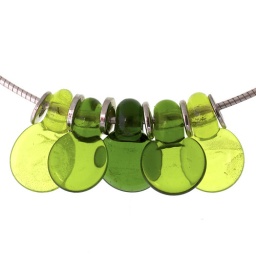
Droplet discs in shades of green. transparent glass with silver spacers.